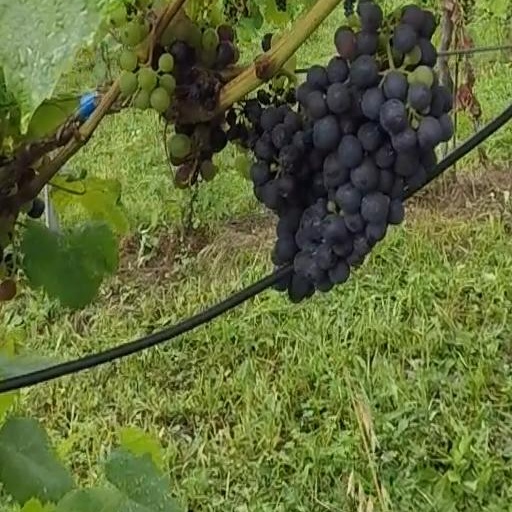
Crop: grape